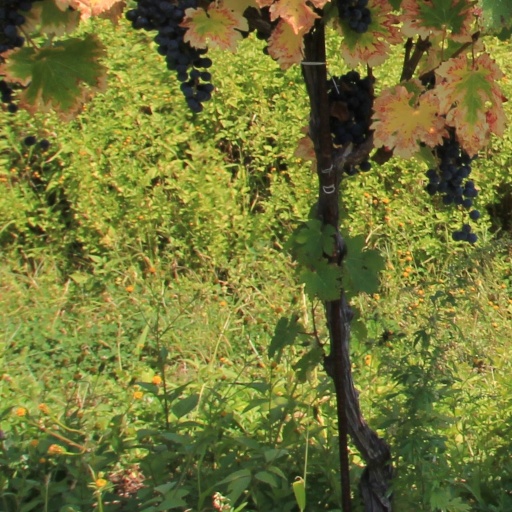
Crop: grape